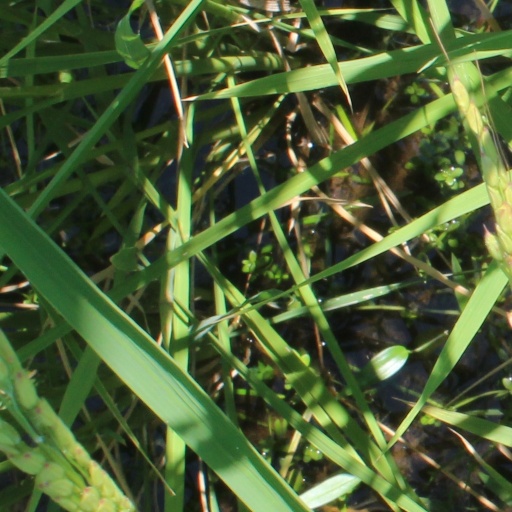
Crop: rice